History of opera

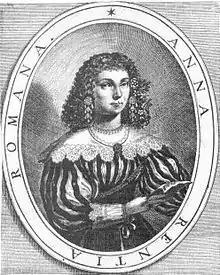
Anna Renzi, considered the first "prima donna" of the opera

In the middle decades of the 17th century the major opera-producing center was Venice, the first place where music was detached from religious or aristocratic protection to be performed in public places: in 1637 the Teatro San Cassiano was founded (demolished in 1812), the first opera center in the world, located in a palace that belonged to the Tron family. The first opera performed was "L'Andromeda", by Francesco Mannelli. The theater was founded by Domenico Mazzocchi, who after losing papal favor moved from Rome to the Venetian city. As opera became a business, it began to depend more and more on the tastes of the public, since by its attendance at performances it could favor a certain compositional line or relegate it to oblivion. One of the first consequences was that the public showed more and more taste for high-pitched voices, those of tenors, sopranos and "castrati", while the use of choirs and large orchestras declined, since an accompaniment of few instruments was preferred, between ten and fifteen, generally. As the genre became more popular, more comic elements were introduced and the texts were simplified, to the point where, especially in the arias, the interpretation was more important than the words that were expressed. After the San Cassiano, the opening of new theaters flourished in Venice: Santi Giovanni e Paolo (1639), San Moisè (1640), Novissimo (1641), San Samuele (1655) and Santi Apostoli (1649). It was in these theaters that the piazza-like layout surrounded by boxes, typical of opera houses, began.